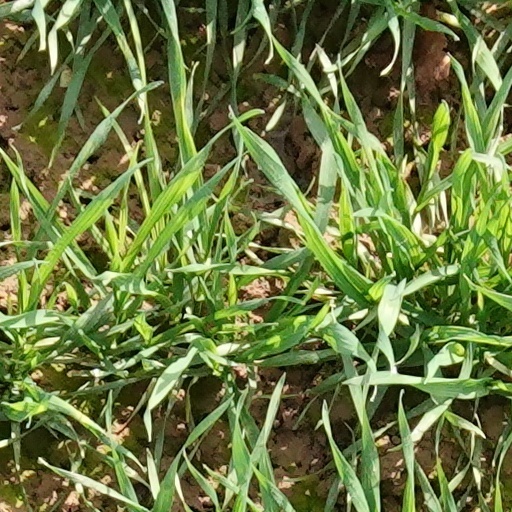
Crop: wheat